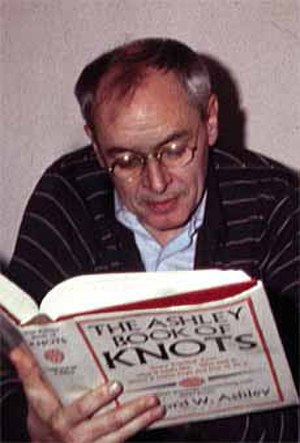
Ronald D. Laing
Ronald David Laing var en skotsk psykiater, der blev verdenskendt i 1960'erne for at udvikle en eksistentiel-fænomenologisk tilgang til eksistentiel psykiatri, eksistentiel psykologi og eksistentiel terapi.